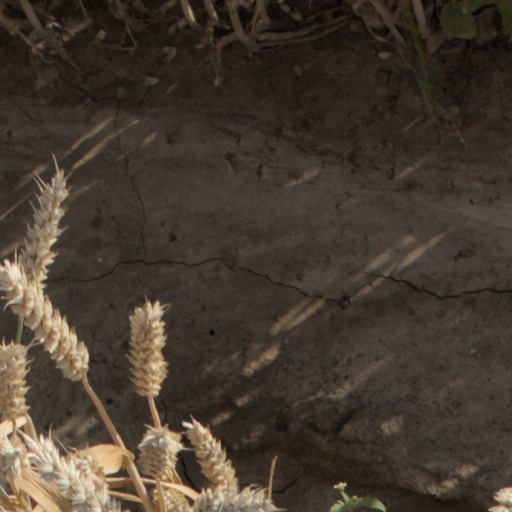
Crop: wheat